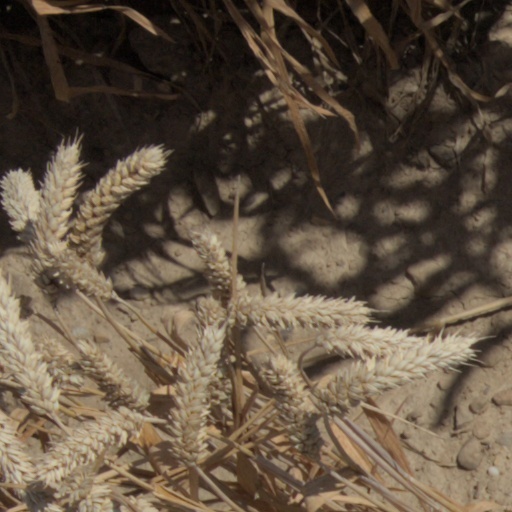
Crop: wheat